Sukhoi Su-30

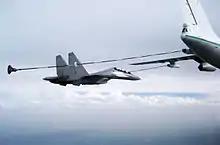
Algerian Air Force Su-30MKA refuelled by Il-78 Midas

The Government of Venezuela announced on 14 June 2006 it would purchase 24 Su-30MKV fighters from Russia. The first two Su-30MK2s arrived in early December 2006 while another eight were commissioned during 2007; 14 more aircraft arrived in 2008. In October 2015, Venezuela announced the purchase of 12 more Su-30MKVs from Russia for US$480 million.